New Romantics (song)

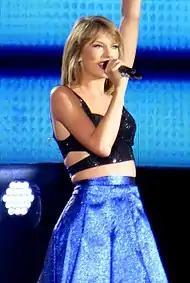
Taylor Swift on the 1989 World Tour

"New Romantics" was initially one of the three bonus tracks on the deluxe edition of "1989", which was available exclusively at Target in the United States. On February 17, 2015, Swift announced that she would release the three bonus tracks to iTunes Stores in the United States as promotional singles one at a time. "New Romantics" was released on March 3, 2015, by Big Machine Records. Following this release, the song entered the US "Billboard" Hot 100 chart dated March 21, 2015, at number 71.